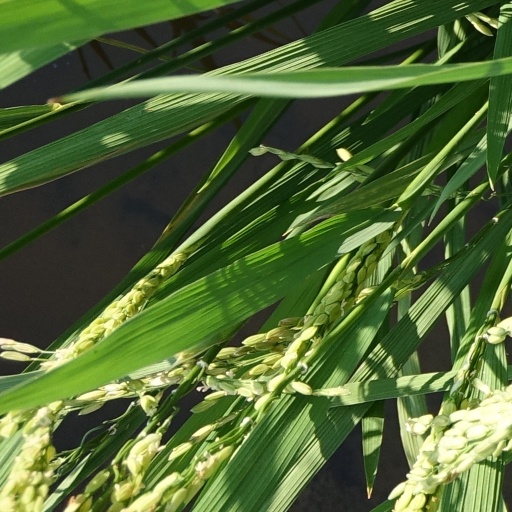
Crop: rice